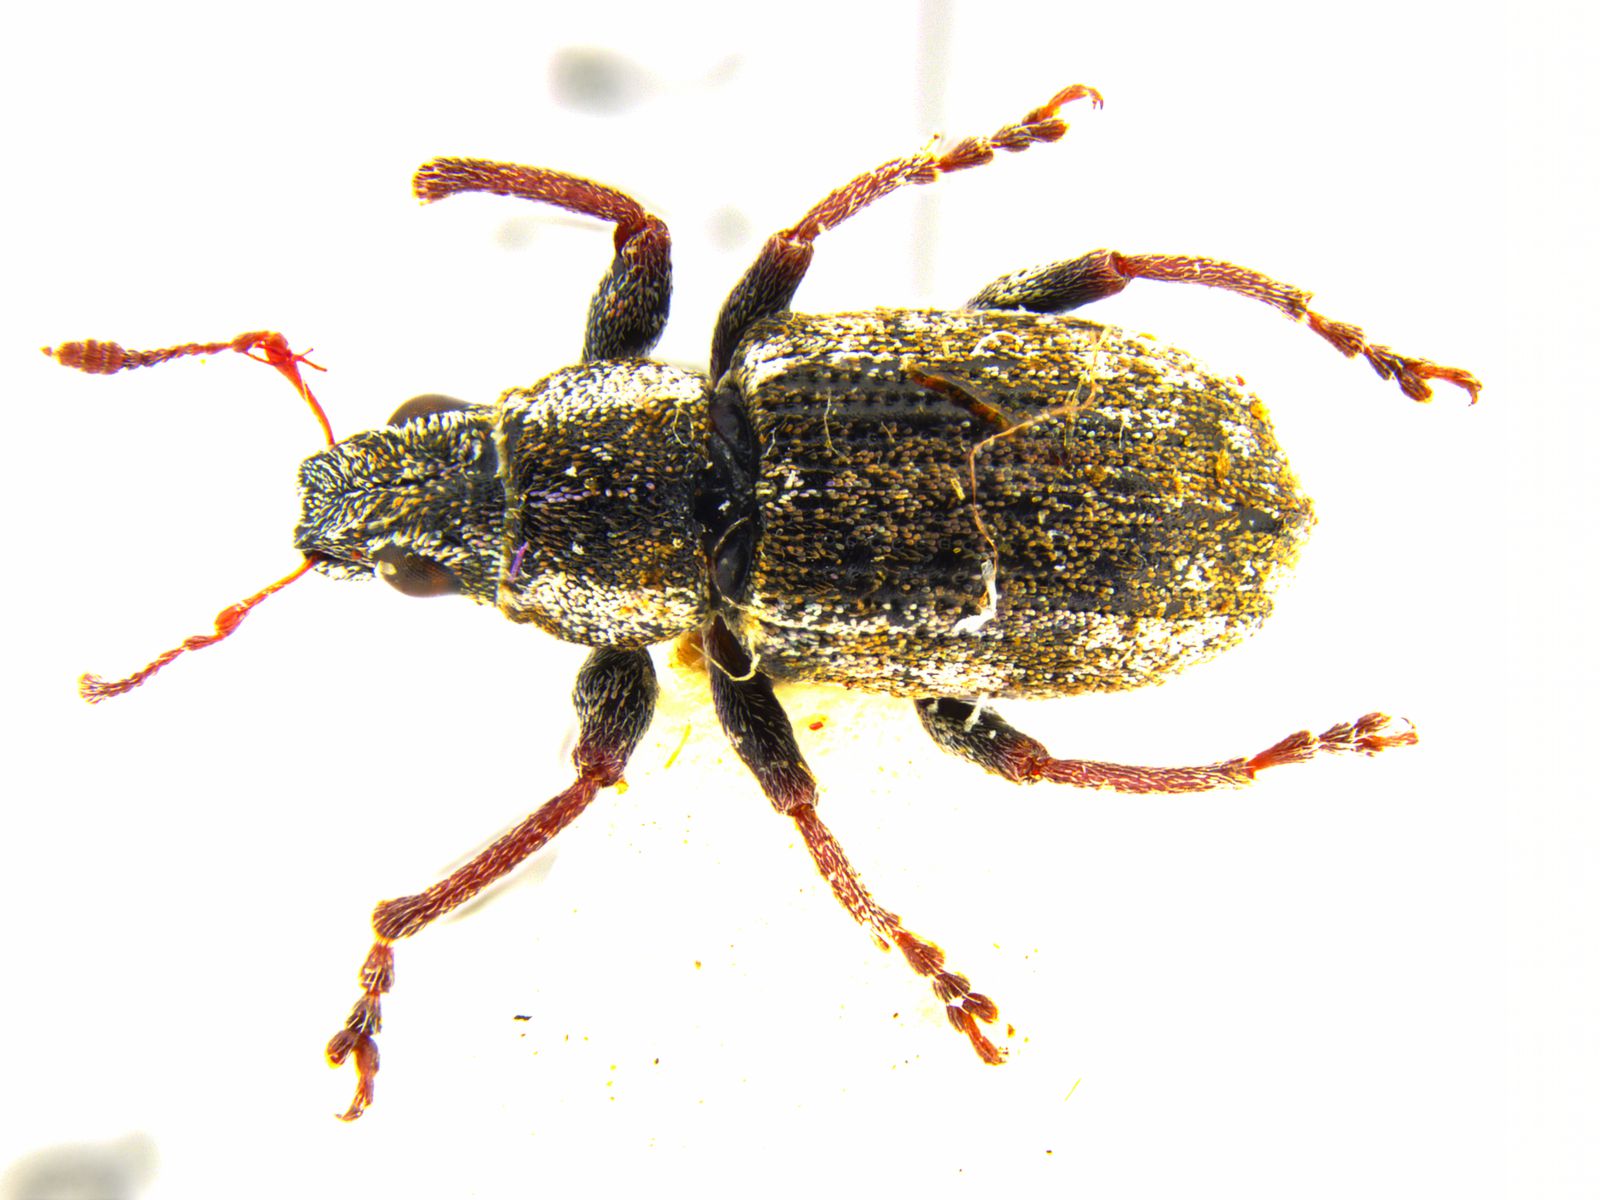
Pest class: pea_leaf_weevil